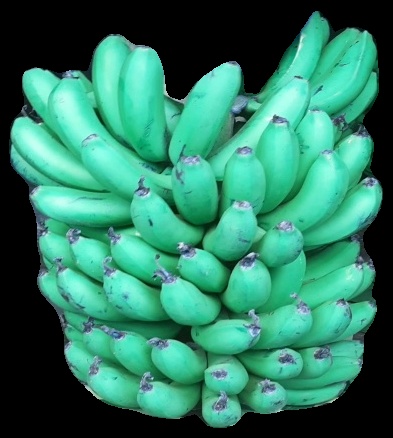
Variety: pachbale
Grade: grade1